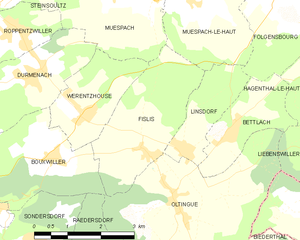
Carte des communes françaises